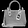
Label: Bag